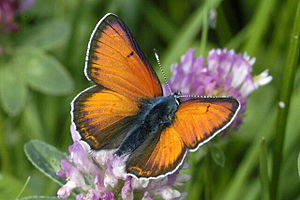
Violetrandet ildfugl
Han
Han
Violetrandet ildfugl er en sommerfugl i blåfuglefamilien. Den er udbredt på blomsterrige overdrev og enge i de nordligste og mellemste dele af Europa samt mod øst gennem Tyrkiet og Rusland til Amur i Sibirien. I Danmark findes den især i dele af Jylland.